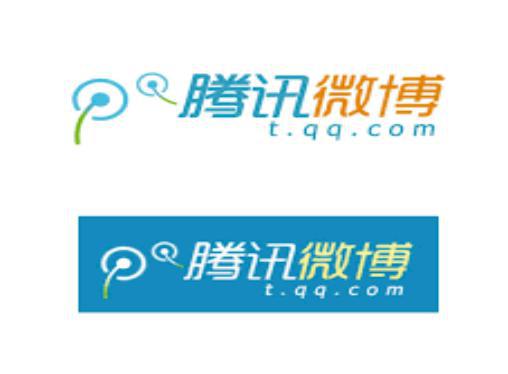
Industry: Leisure